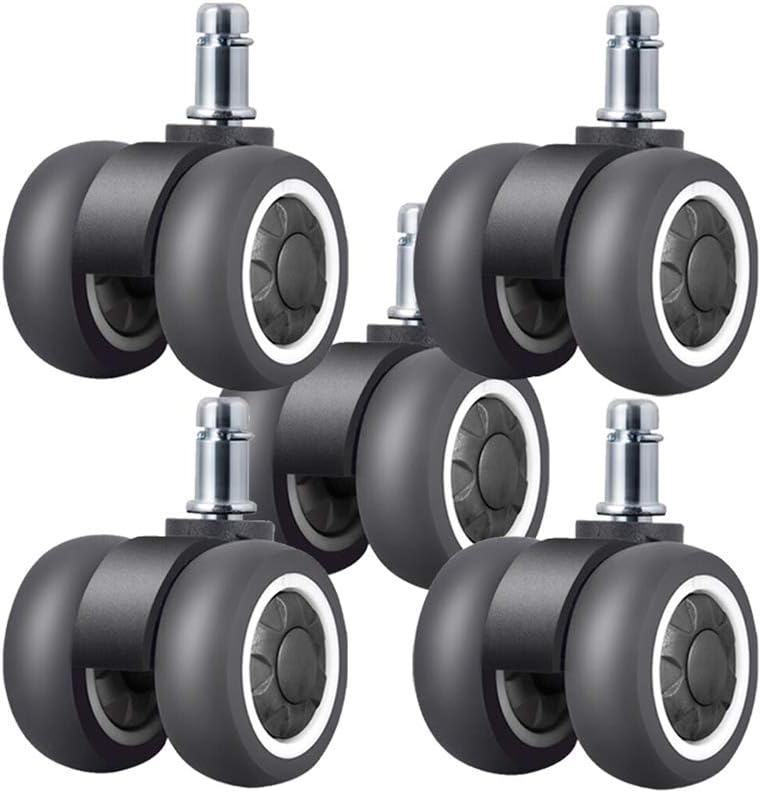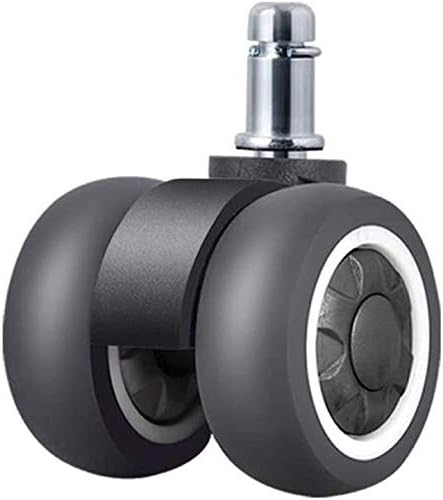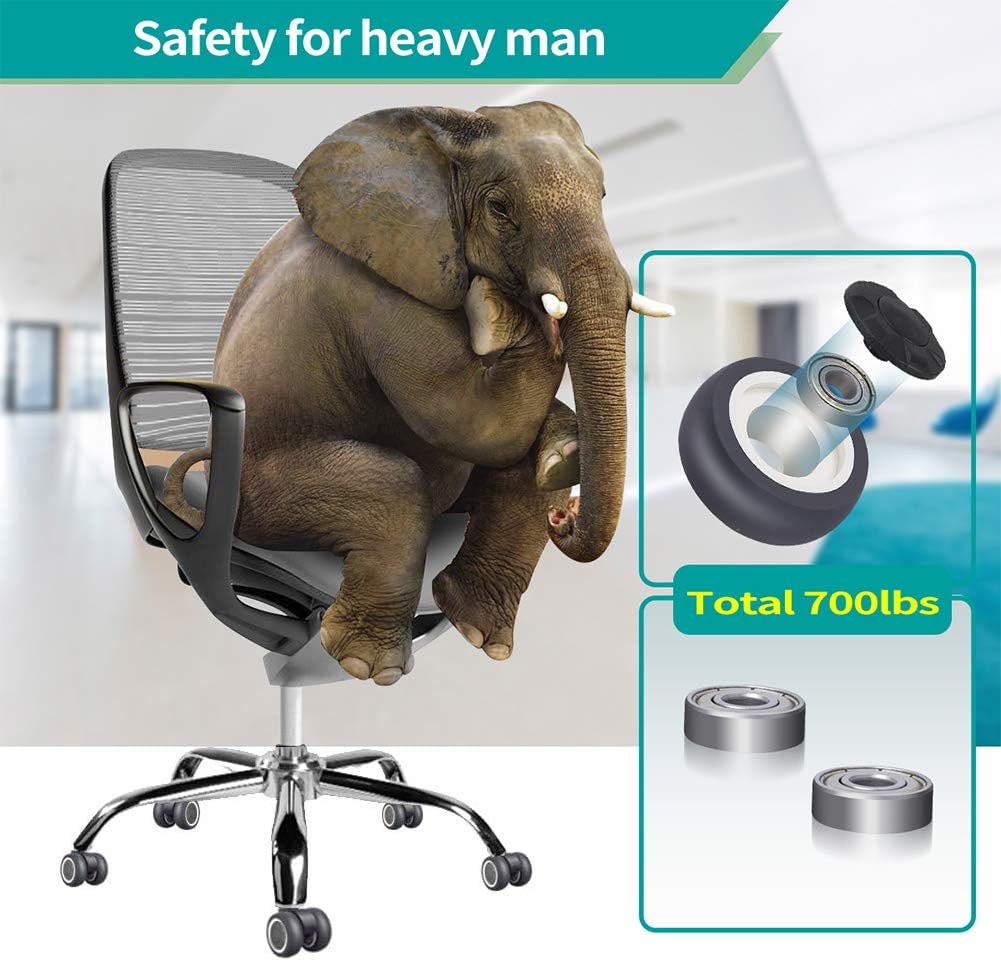
AOUSTHOP 2 Inch Office Chair Caster Wheels, 11 MM Chair Casters Replacement, Steam Revolutionary Twin Wheels Design, 700 Lbs Desk Chair Casters for Hardwood Floor (Black)
Category: Office Products
Specifications: Size:2”,11MM; Color : Gold/Black; Type : Swivel 360 degree rotary with Twin wide wheel design and 2 Ball bearings in each wheel. Materia: Polyurethane and steel; Capacity LBS : 700 Lbs; Bearing : 2 bearings; Package Includes : 5 ps; Wheel Diameter : 2-inch/ 50mm; Mounting Height : 3.75inch/ 95mm; Stem Size : 7/16” x 7/8” inch/11mm*22mm swivel office chair caster wheels.
Features: ❤【Upgrade Heavy Duty Office Chair Wheels Replacement】There are 2 Ball bearings for each office chair wheel, as heavy duty desk chair wheels, they can handle 700 LBS work load. As 5 pack office chair replacement wheels , Safe for strong guy when sitting on. | ❤【For】Hard floors, hard floor rolls for laminate, parquet, cork, tiles, granite, linoleum. | ❤【No Noise & Easy Rolling】This office chair roller wheels are made of TPR (thermo-plastic-rubber material). The rolling chair casters rolls smoothly and quiet. Due to the Twin wide wheel design, it won’t leave any scratches on your hardwood floors , also keep your chairs move as a mouse. No need chair mat or carpet anymore. | ❤【Long Useful Life & Easy Installation】These upgraded office chair casters has passed the loading test ROHS and BIFMA. It has long useful life. Just pull out your old castors and push in our furniture roller wheels into the stem hole in just 5 minutes. | ❤【Our Promise】We are committed to providing the best products to our customers.We are confident that you will be pleased with our plate casters.If any problem with products, please contact us. We promise to give you a satisfactory response within 12 hours.